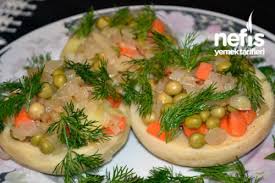
Yemek: enginar